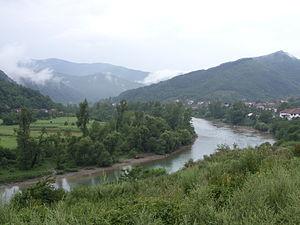
Foča-Ustikolina est une municipalité de Bosnie-Herzégovine située dans le canton du Podrinje bosnien, Fédération de Bosnie-et-Herzégovine. Selon les premiers résultats du recensement bosnien de 2013, elle compte 2 213 habitants.